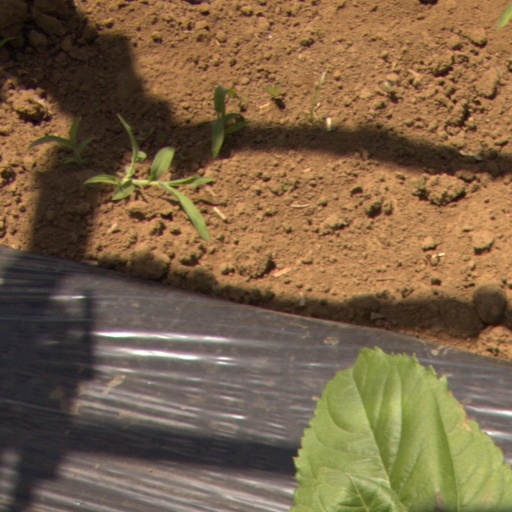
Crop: Jerusalem artichoke